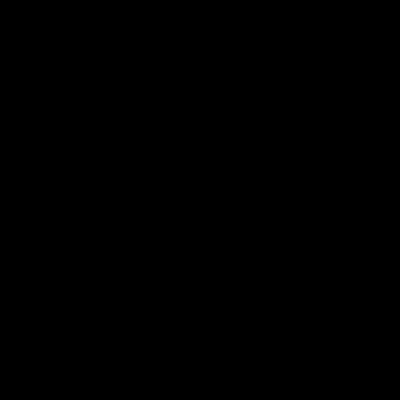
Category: coffee maker